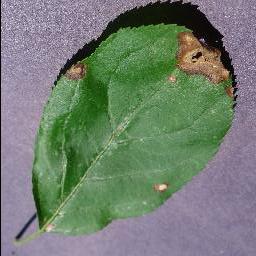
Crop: apple
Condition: black_rot